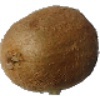
Label: Kiwi 1